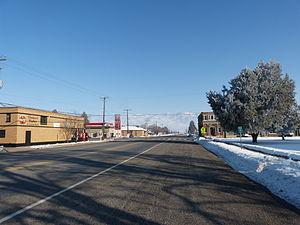
Lewiston est une municipalité américaine située dans le comté de Cache en Utah. Lors du recensement de 2010, sa population est de 1 766 habitants.